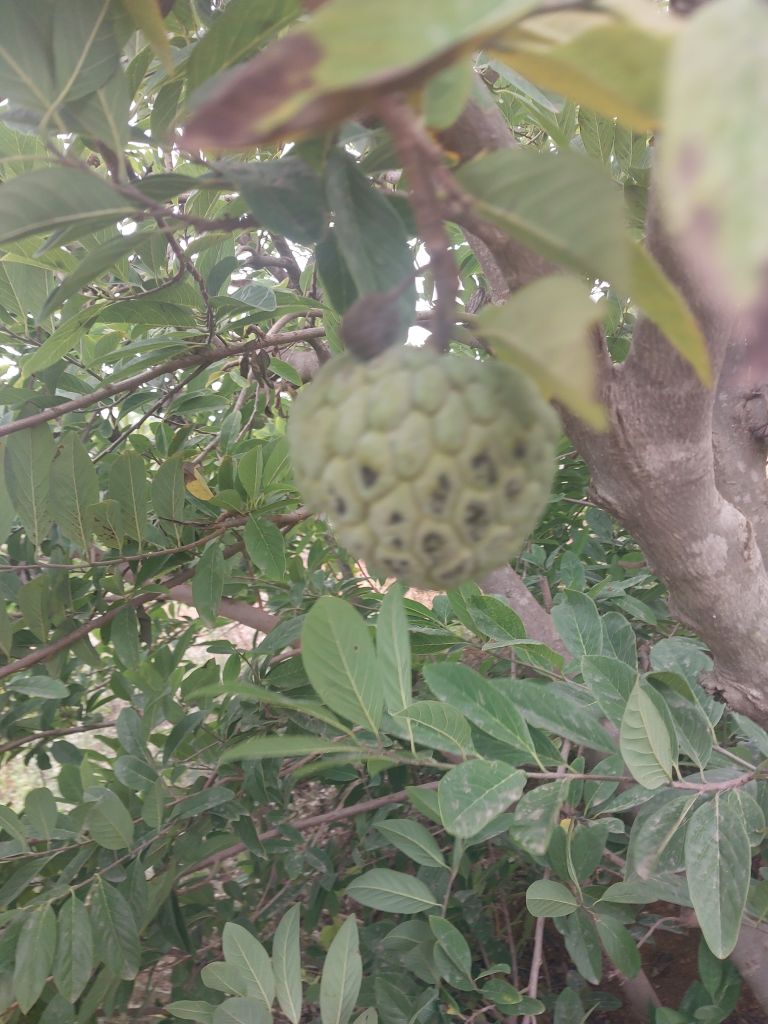
Disease label: Blank Canker